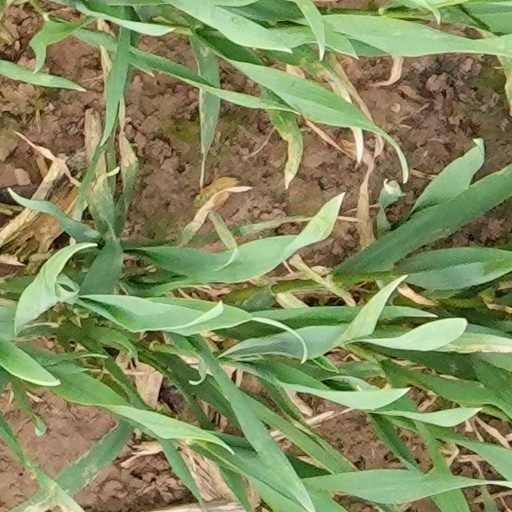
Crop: wheat